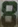
Number: 8